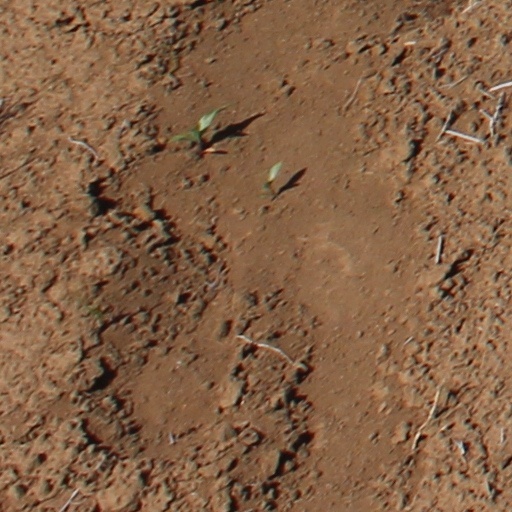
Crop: wheat